Uherský Brod shooting

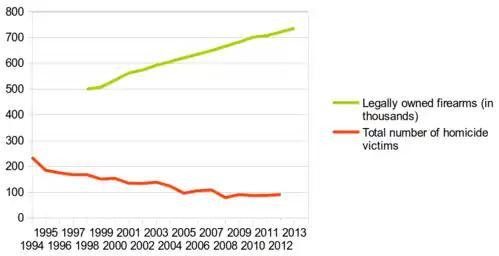
Number of legally owned firearms in the Czech Republic (in thousands) and total number of victims of intentional homicide by any object

As more information about Kovář's notoriety among neighbors surfaced, focus of investigation shifted towards the circumstances under which he gained and retained a gun license and firearms. In order to be granted a gun license in the Czech Republic, a person must pass a qualification exam, receive a health clearance by a general practitioner, who may require a further examination by a specialist, such as a psychological or psychiatric evaluation, and must pass a background check. According to Section 23 of the Czech Firearms Act, an applicant may not be granted a license if they have committed more than one misdemeanor against public order in the previous three years. Similarly, the law further makes a gun license inaccessible to people with mental illnesses. The license must be renewed every five years (every ten years for licenses issued after 1 July 2014). The renewal requires the presentation of a new health clearance, while the police conduct a new background check. Kovář's license was renewed in January 2015.